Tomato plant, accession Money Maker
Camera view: bottom (45 deg); turntable rotation: 90 degrees
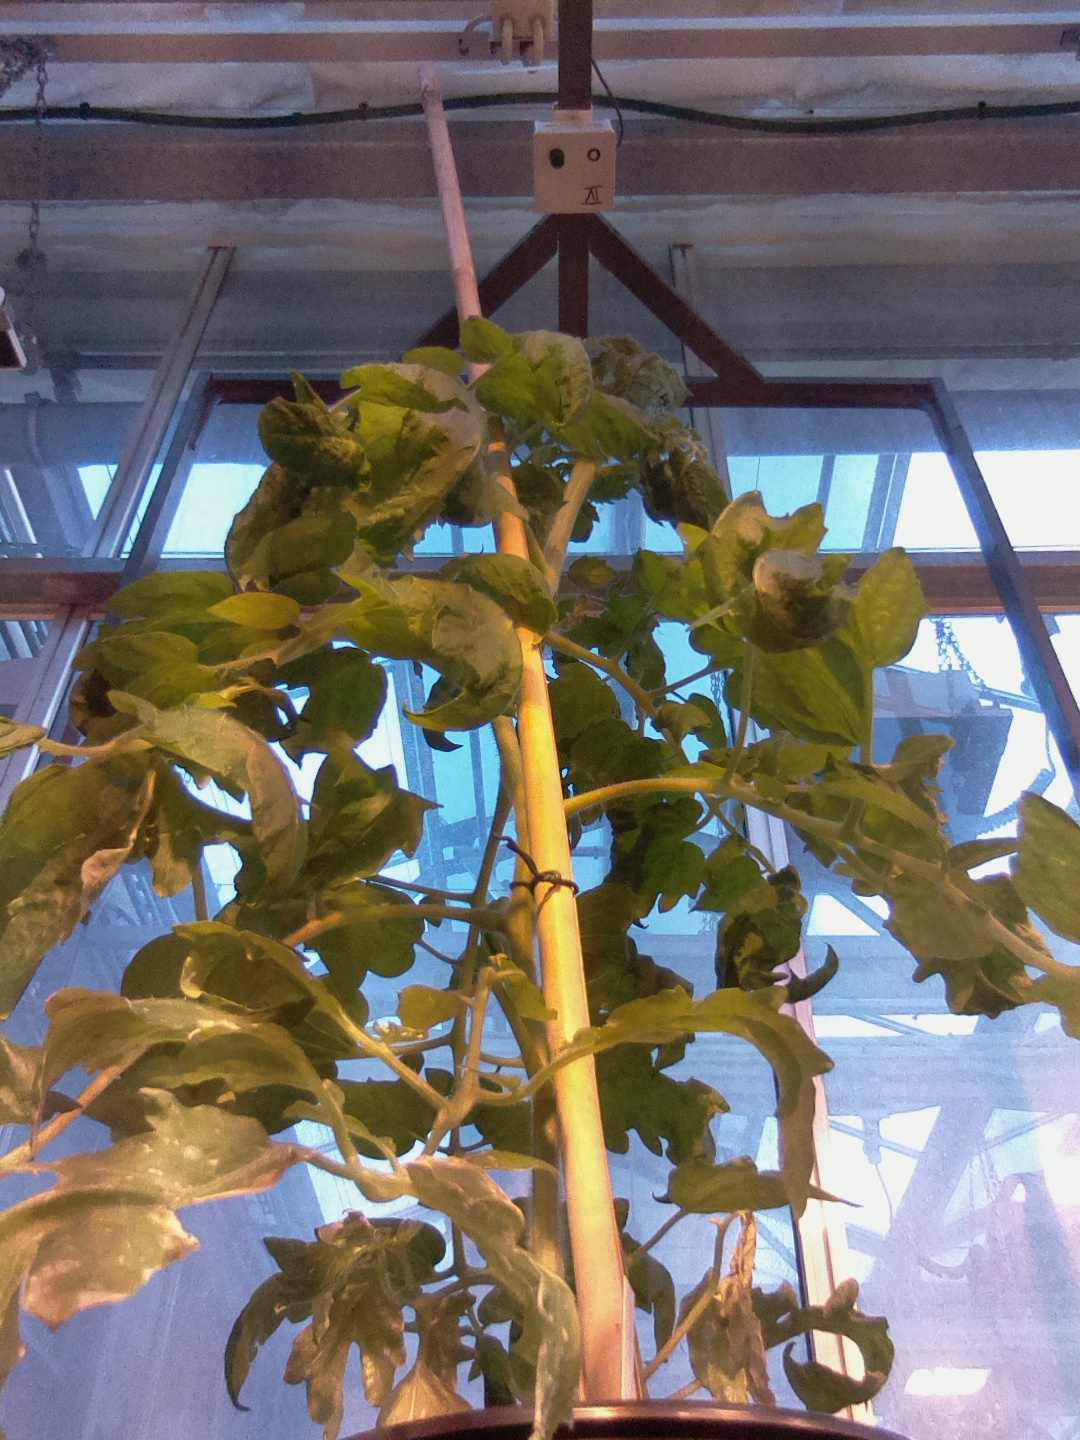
BBCH growth stage 69: End of flowering, 90%-100% of flowers open, more petals falling